Lotte Wellfood

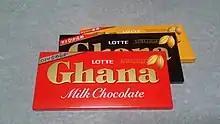
Lotte Ghana Chocolate

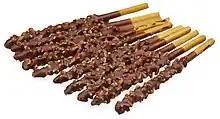
Lotte Pepero

The confectionery line-up covers a wide range of snacks including gums, candies, biscuits, and chocolates. The Juicy Fresh, Spearmint, and Freshmint chewing gums and Ghana Chocolate have served as long-time favorites for more than four decades, while the Xylitol chewing gum is enjoying tremendous popularity since its launch, thanks to its ability to reduce the risk of tooth decay.